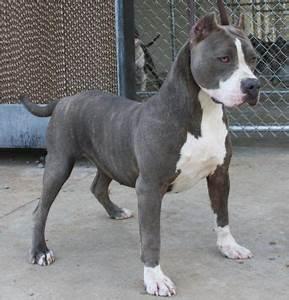
dog